Gatare, Rwanda

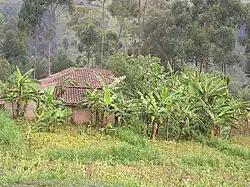
Typical rural house of Gatare region

Gatare is a town in Rwanda, Central Africa, capital of the homonymous sector in the district of Nyamagabe (former Gikongoro). The location is . It is located in the southern province of the country, around 2500 m. altitude on the mountains bordering the equatorial forest of Nyungwe. The territory is mostly covered by forest and is intensively cultivated by the population. The climate is equatorial, with heavy and abundant rains from February to April and during the period between September and November, while the period between June and August, the most critical for the population, is characterized by drought.